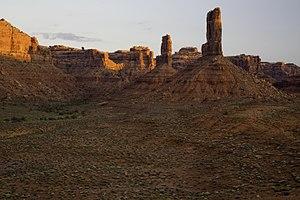
La Valley of the Gods est une vallée creusée dans le grès, près de Mexican Hat dans le comté de San Juan, dans le Sud-Est de l'Utah. Elle est située au nord de Monument Valley et présente les mêmes formations rocheuses que celle-ci, hautes et rougeâtres, avec des mesas, des buttes, des tours et des rochers-champignons — vestiges d'un ancien paysage subsistant au-dessus de la vallée.